Sports in Georgia (U.S. state)

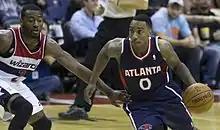
Hawks' Jeff Teague in 2013

The Atlanta Hawks are a National Basketball Association (NBA) team founded in 1949 and play their home games at State Farm Arena; (previously Philips Arena from 1999 to 2018.) Alexander Memorial Coliseum (now Hank McCamish Pavilion) from 1968 to 1972, the Omni Coliseum from 1972 to 1997, and the Georgia Dome from 1997 to 1999. The Hawks have won one Championship, four Conference titles and fourteen Division titles. Notable current and former Hawks include Walt Bellamy, Cliff Hagan, Connie Hawkins, Bob Houbregs, Moses Malone, Pete Maravich, Ed Macauley, Bob Pettit, Lenny Wilkens, Dominique Wilkins, and Trae Young.